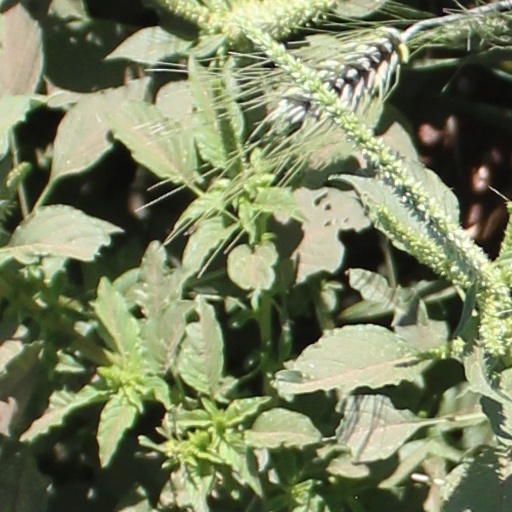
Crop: wheat